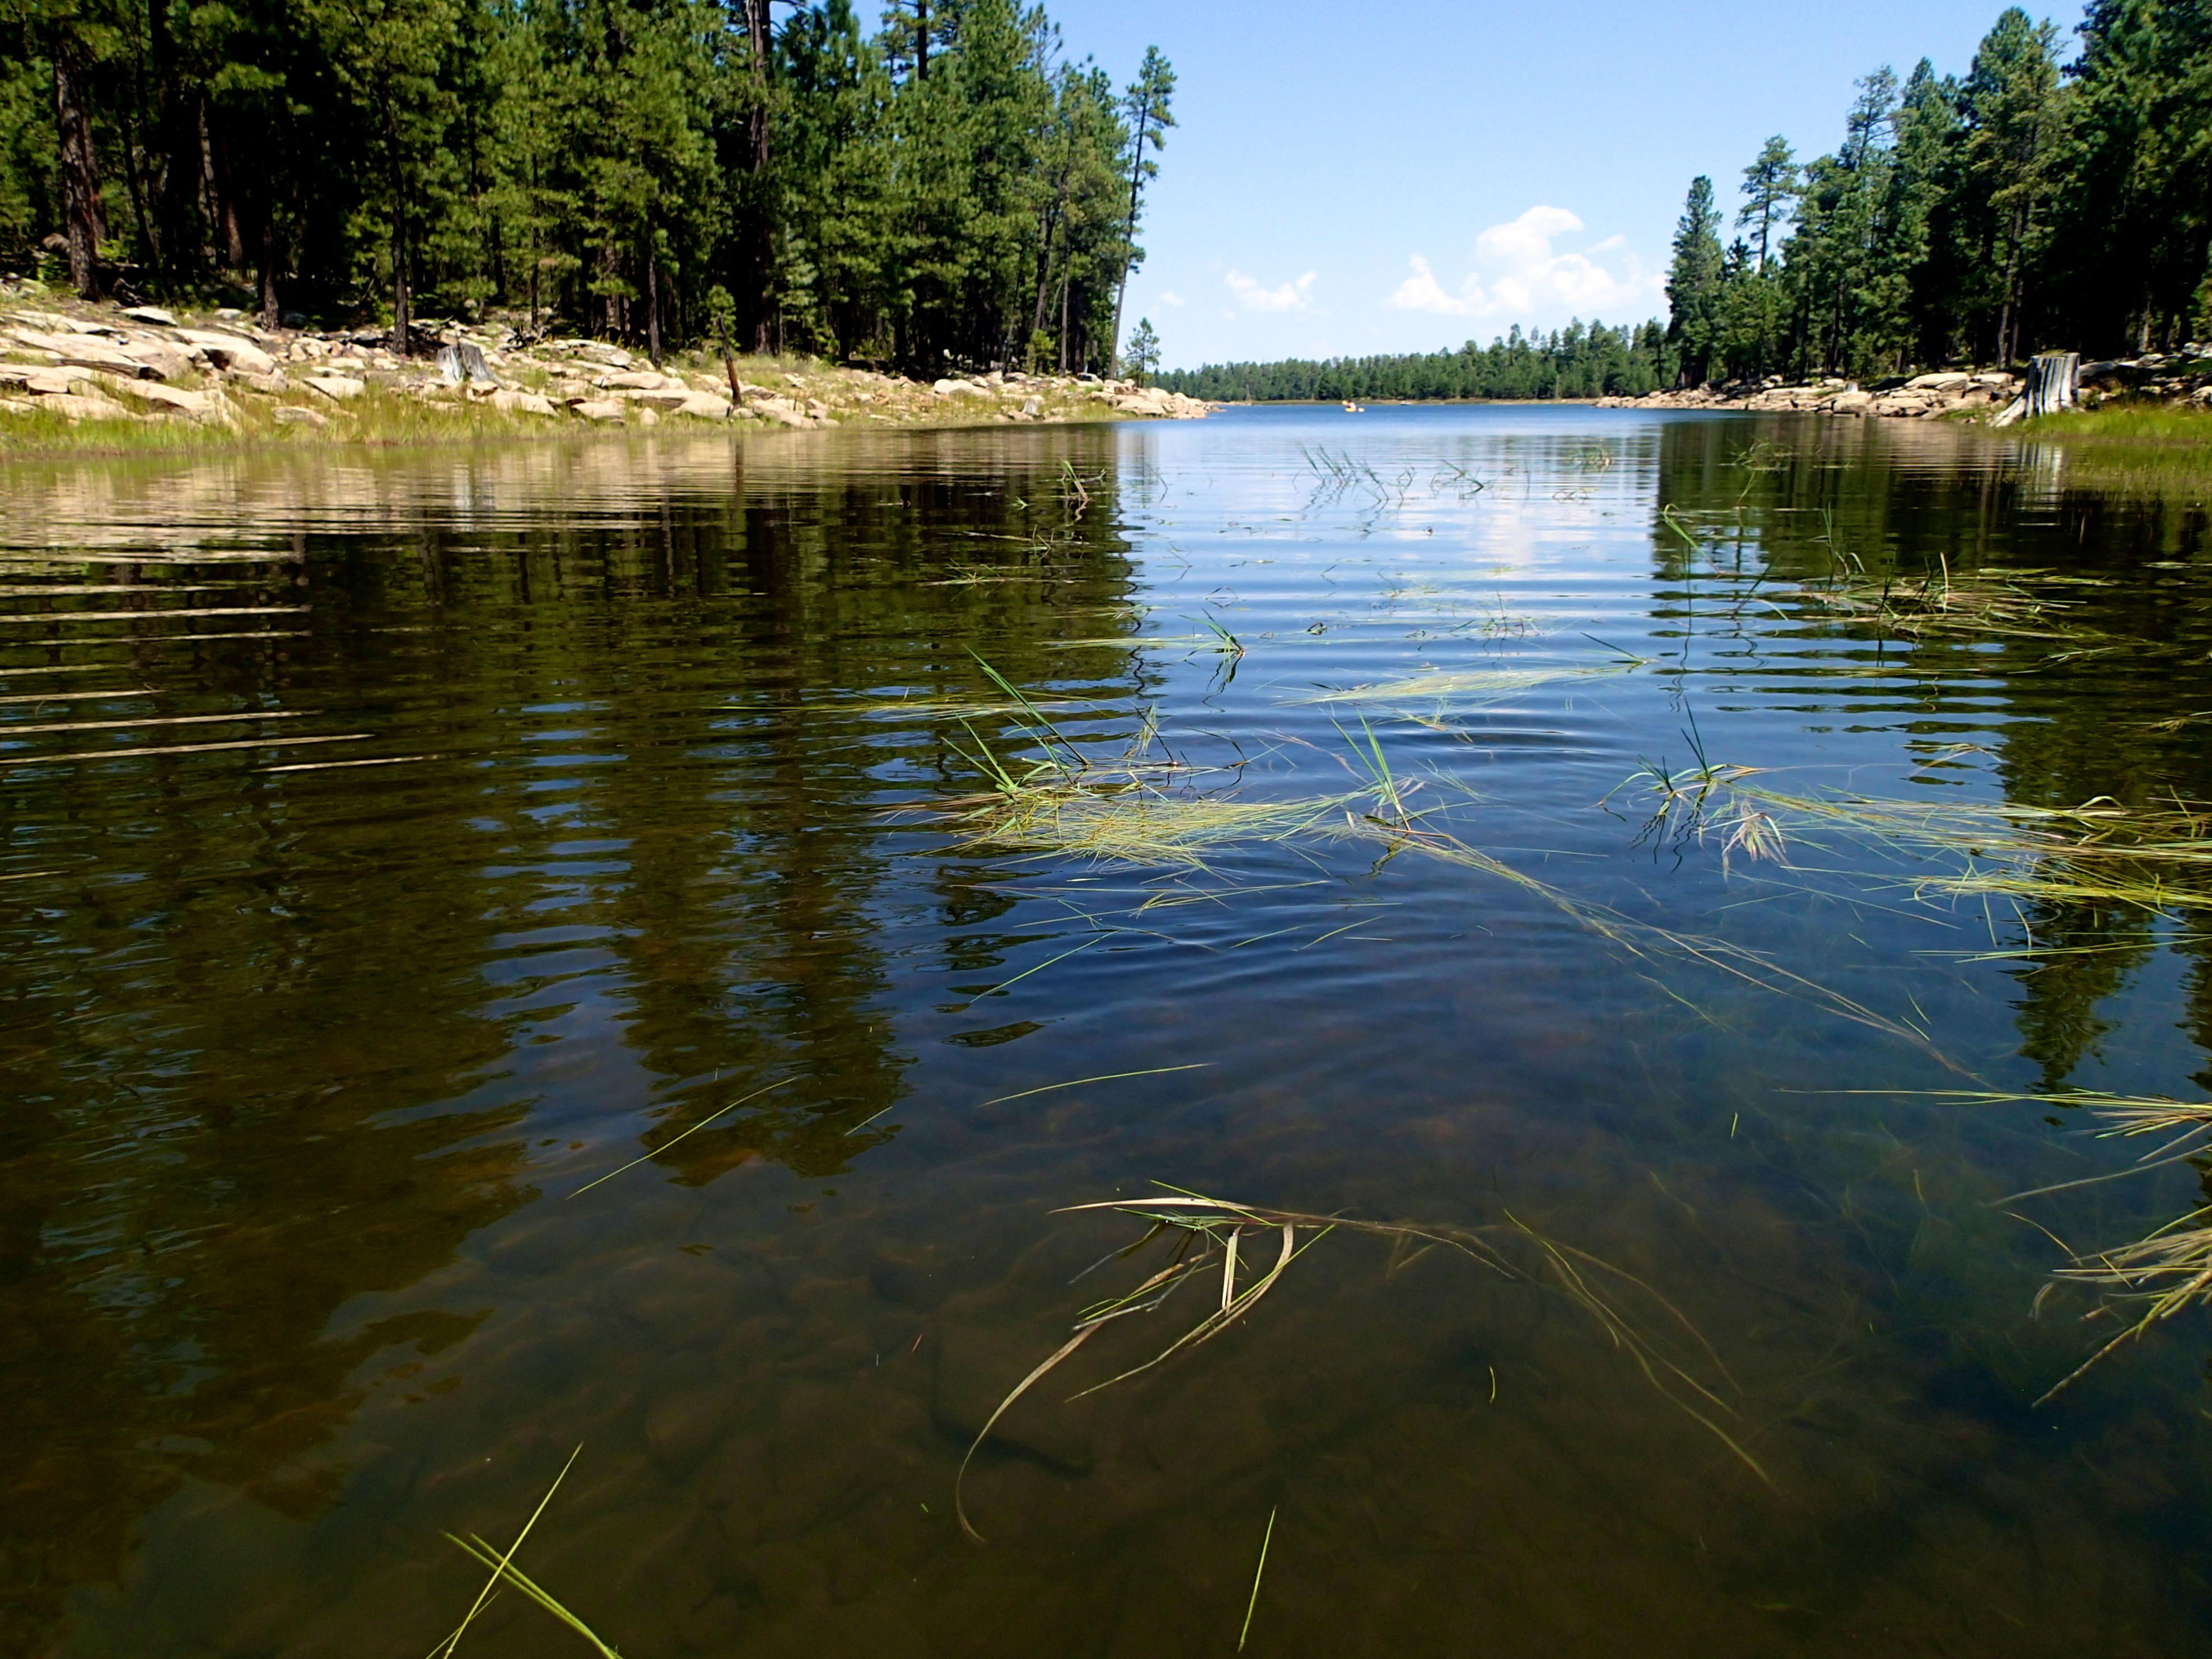
tree, water, nature, marsh, wilderness, lake, river, pond, reflection, reservoir, kayak, body of water, wetland, habitat, loch, fish pond